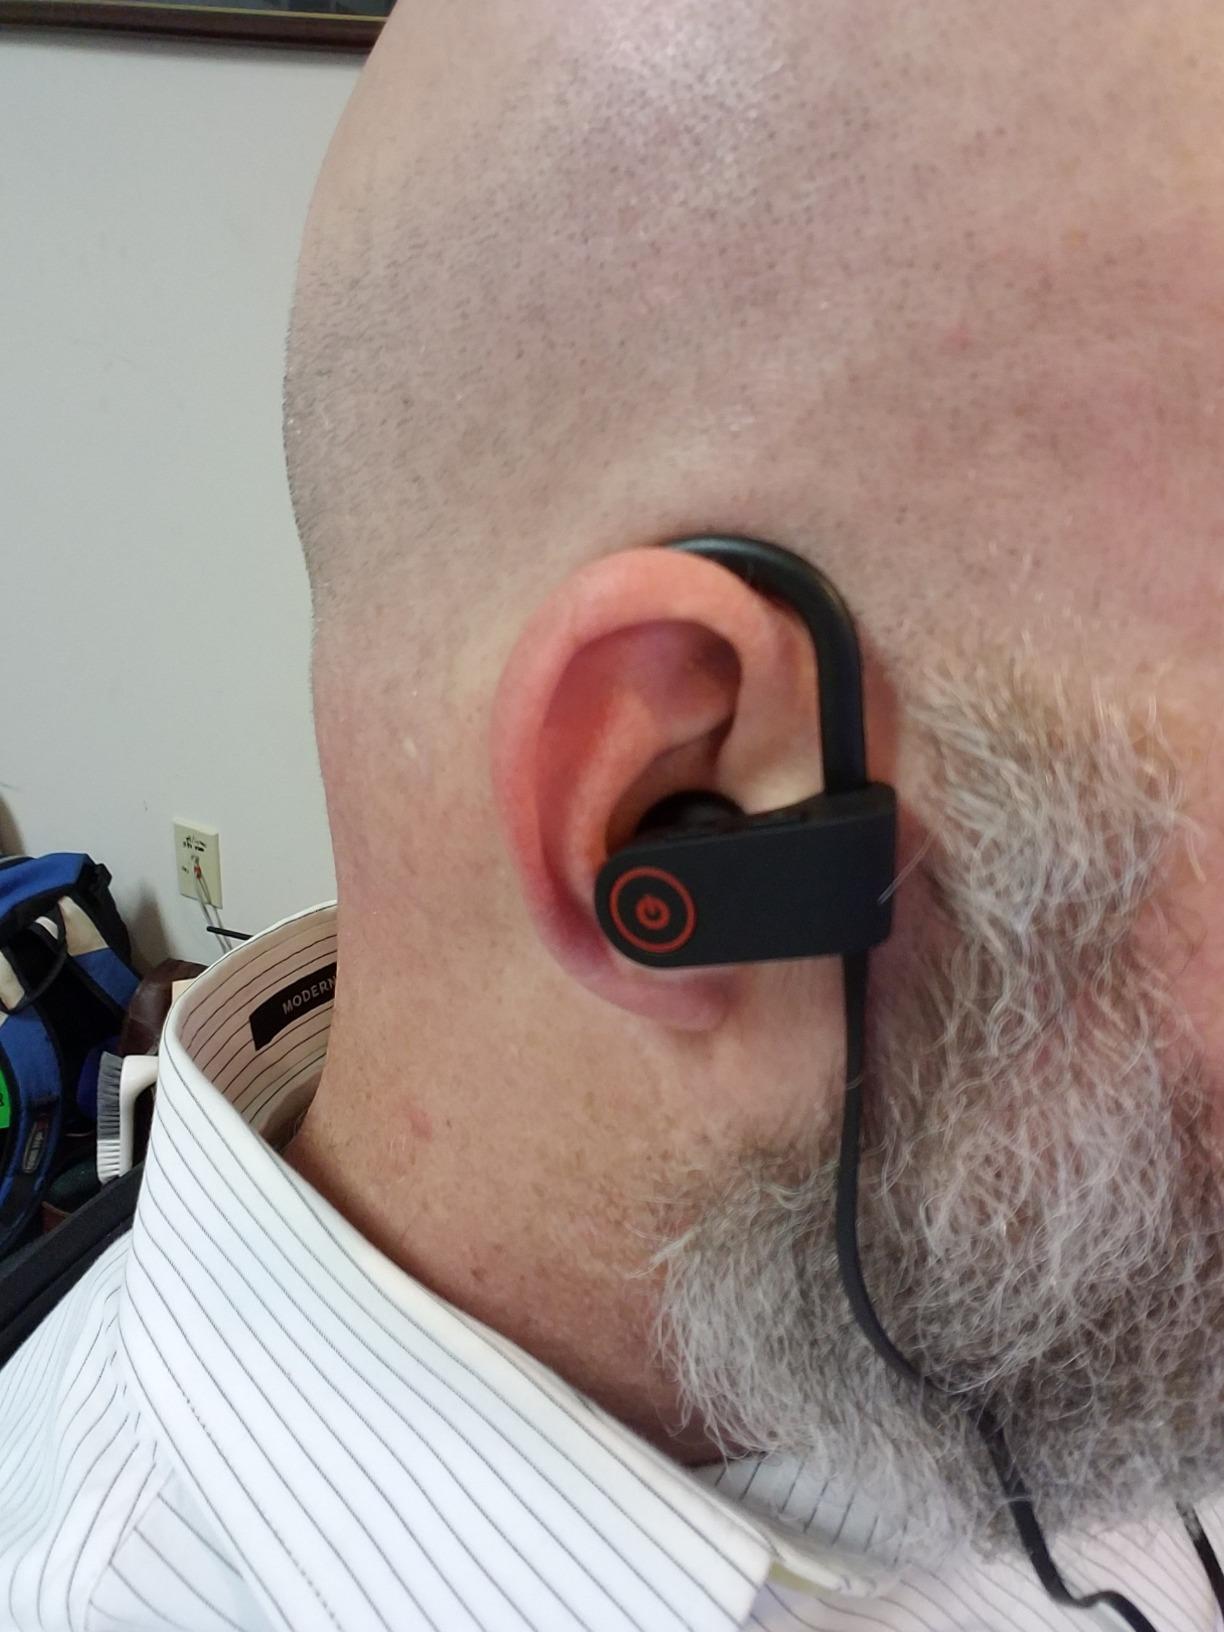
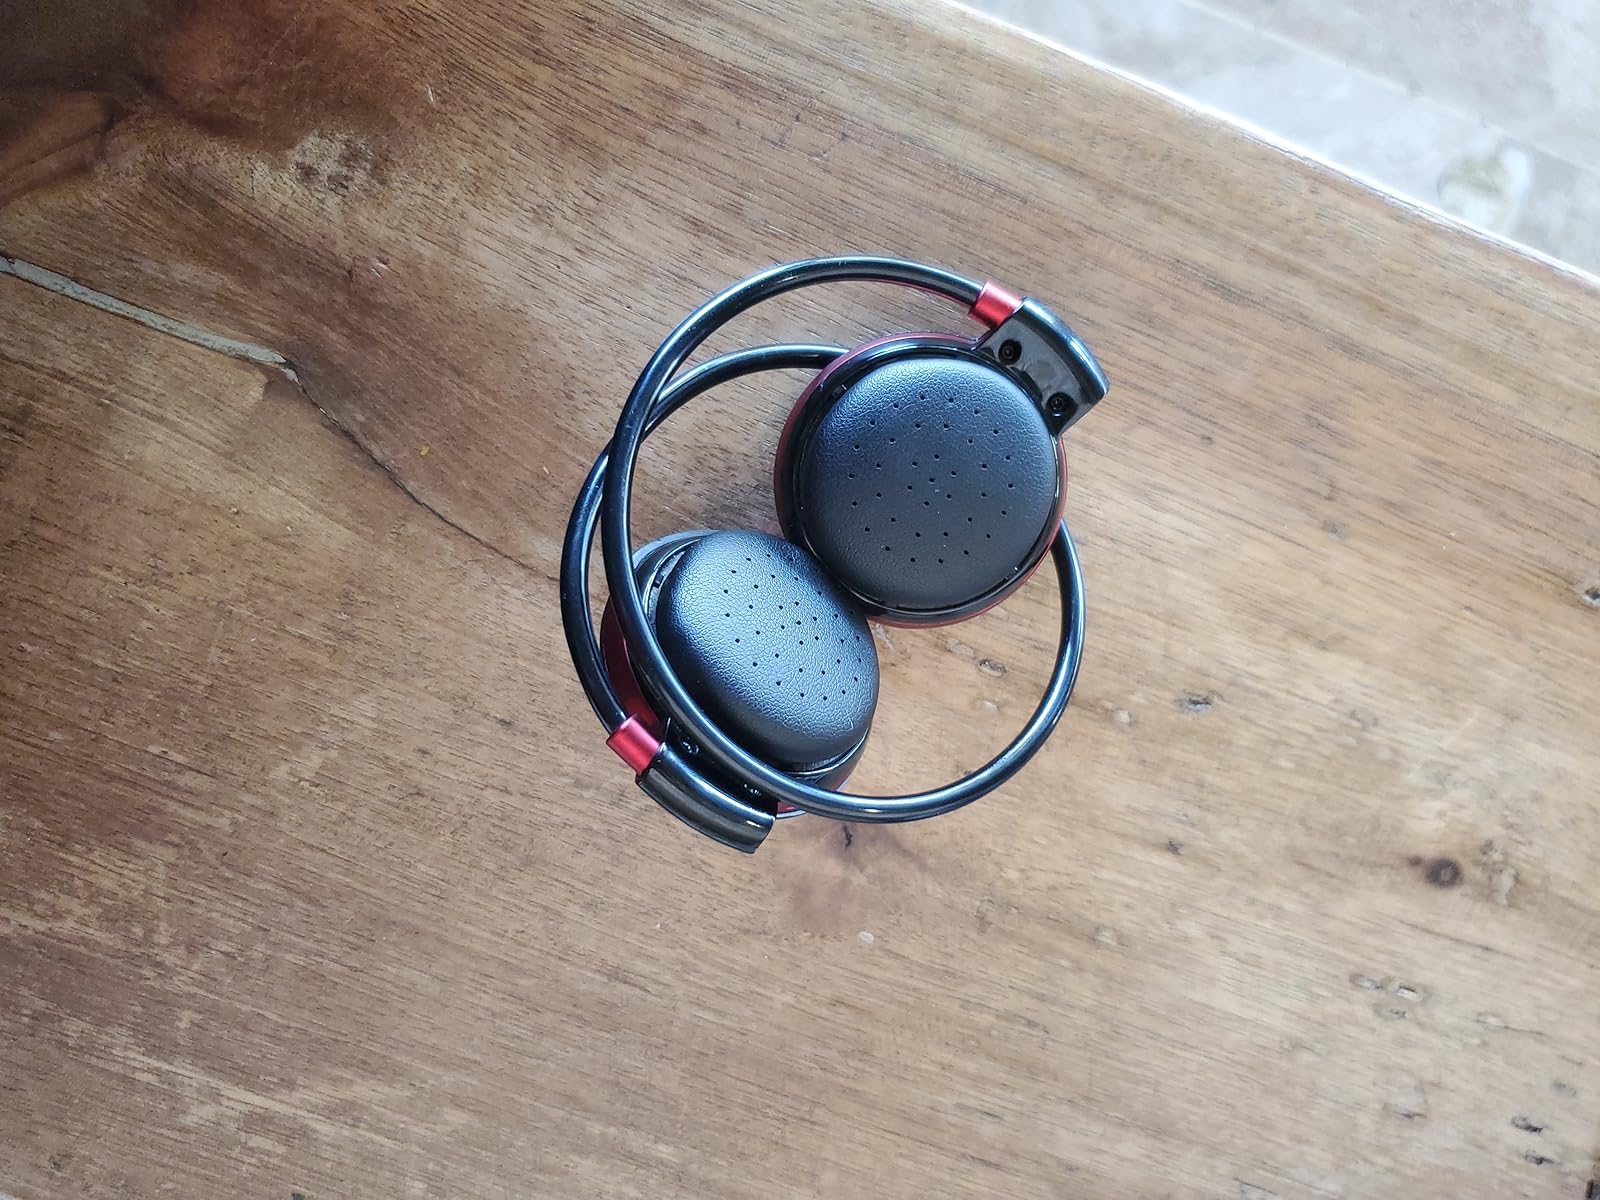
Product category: headphones
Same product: no